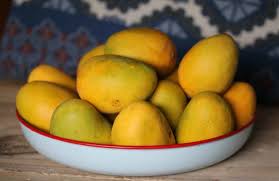
Label: Mango